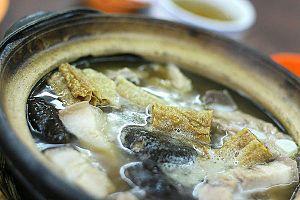
Le bak kut teh est une soupe chinoise typique de Malaisie et de Singapour, ainsi que dans les îles Riau et le sud de la Thaïlande.
La cuisine malaisienne est issue de la fusion d'influences locales, indiennes, javanaises et chinoises pour l'essentiel, mais auxquelles s'ajoutent des influences de groupes ethniques locaux de Sabah et Sarawak, des Orang Asli comme des Peranakan. Sans oublier l'influence des expatriés et l'apport des migrations antérieures et de l'apport colonial, qui amènent à la cuisine malaise des touches britanniques, portugaises, hollandaises ou thaïes.